Justin Lehr

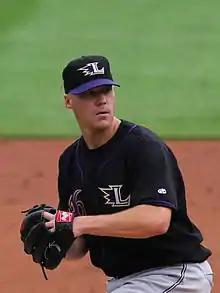
Lehr with the Louisville Bats

Charles Larry "Justin" Lehr (born August 3, 1977) is an American former professional baseball pitcher. He played for the Oakland Athletics, Milwaukee Brewers, and Cincinnati Reds of Major League Baseball (MLB), as well as the Doosan Bears of the KBO League.